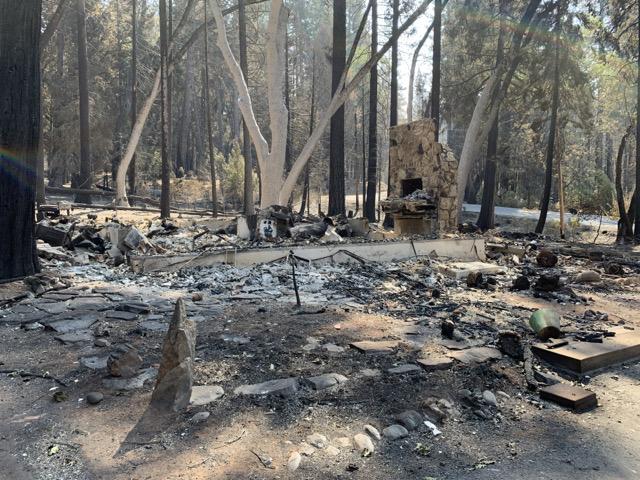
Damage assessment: destroyed